Marine holobiont

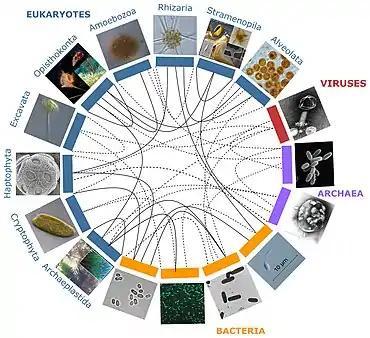

The idea of holism started to regain popularity in biology when the endosymbiosis theory was first proposed by Konstantin Mereschkowski in 1905 and further developed by Ivan Wallin in 1925. Still accepted today, this theory posits a single origin for eukaryotic cells through the symbiotic assimilation of prokaryotes to form first mitochondria and later plastids (the latter through several independent symbiotic events) via phagocytosis (reviewed in Archibald, 2015). These ancestral and founding symbiotic events, which prompted the metabolic and cellular complexity of eukaryotic life, most likely occurred in the ocean.